Love's Lariat

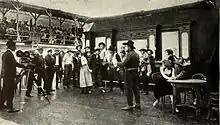

Love's Lariat is a 1916 American silent film featuring Harry Carey.